Wanda Ferro

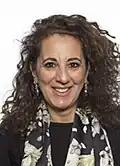
Ferro in 2018

Wanda Ferro (born 24 March 1968) is an Italian politician of Brothers of Italy serving as a member of the Chamber of Deputies. She was first elected in the 2018 general election, and was re-elected in 2022. She served as president of the province of Catanzaro from 2008 to 2014, and was the candidate of the centre-right for president of Calabria in 2014. Since 2022, she has served as undersecretary of the Ministry of the Interior.